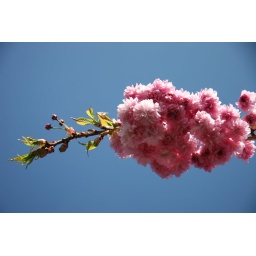
spring blossoms and an usually clear sky in April 2005